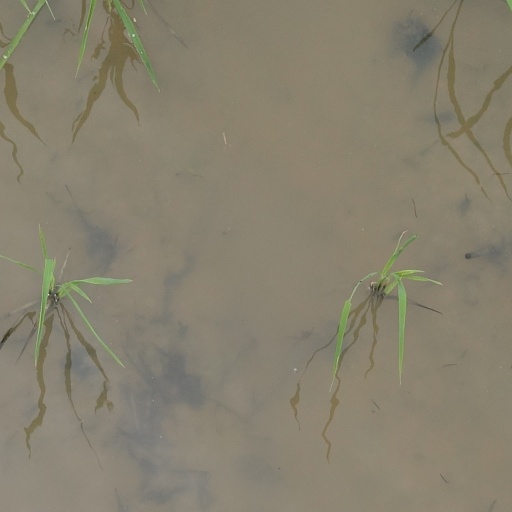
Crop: rice